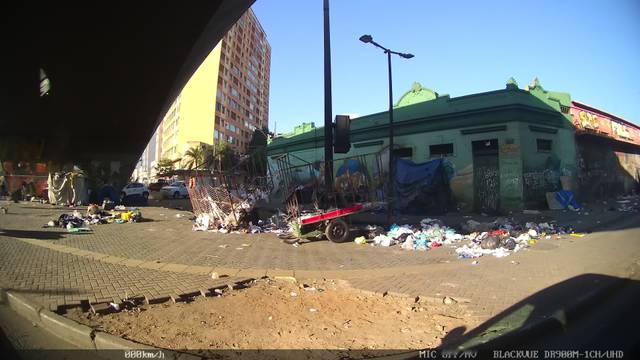
Region: Brazil
Coordinates: -19.918, -43.948